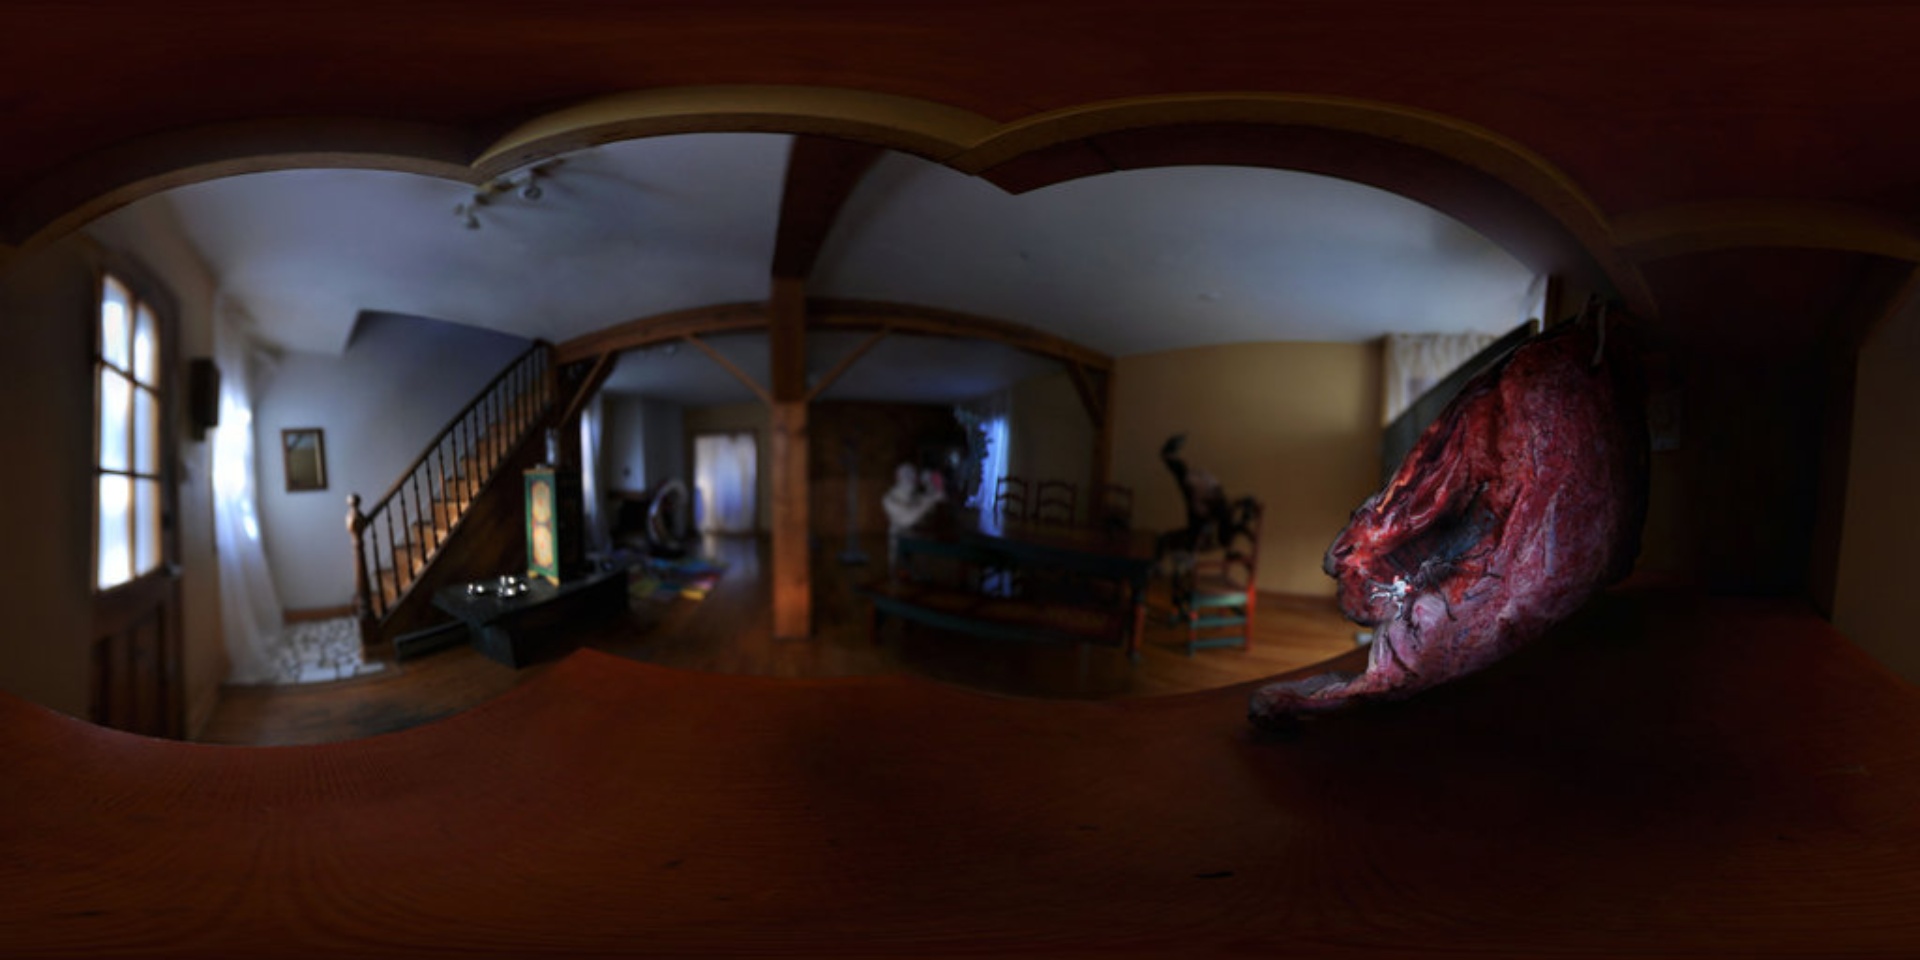
Referred object: turn slightly left to see the staircase

Referred object: the chair opposite the dining bench